Scarlet Innocence

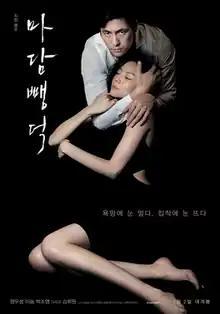
Theatrical release poster

Scarlet Innocence is a 2014 South Korea erotic thriller film co-written and directed by Yim Pil-sung, starring Jung Woo-sung and Esom. It is a modern-day retelling of the classic Korean folktale "Simcheongga".